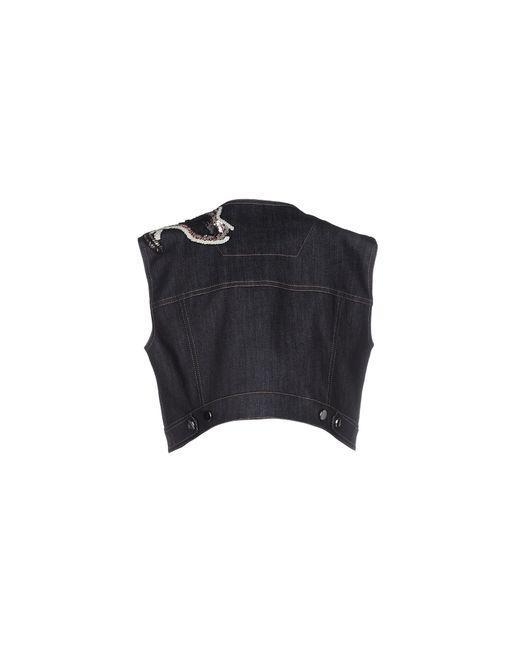
Schwarze ärmellose Denim-Modeweste für Damen